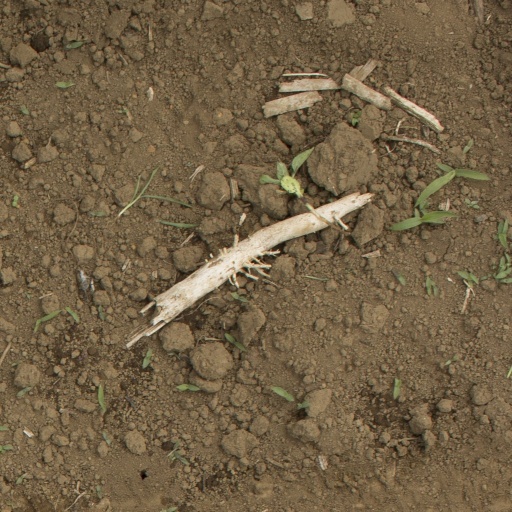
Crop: Jerusalem artichoke